Miami Freedom Park

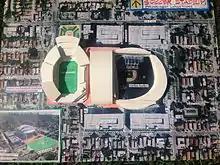
Rendering of the proposed site next to LoanDepot Park

MLS president Mark Abbott said in June 2014 that the league was not interested in building in Little Havana next to Marlins Park, now known as LoanDepot Park (although the initial plans included a soccer stadium to be built alongside it, a plan supported by the league in 2008).